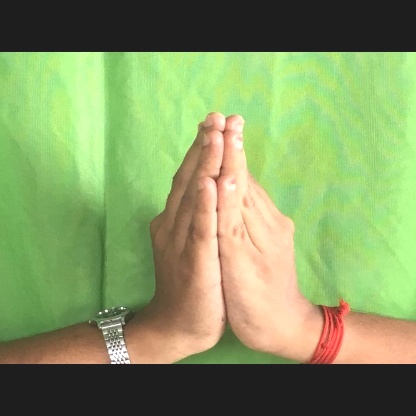
Mudra: Anjali